Lick Branch (Huntington Creek tributary)

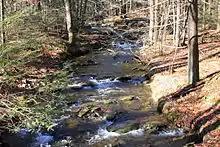
Lick Branch looking upstream

Lick Branch begins in a steep valley in the foothills of North Mountain, just south of Pennsylvania Route 118 in western Ross Township. The stream flows southwest and enters Fairmount Township. In Fairmount Township, it turns south and then south-southeast, reentering Ross Township and its valley deepens. In Ross Township, the stream continues flowing south-southwest for more than a mile, while its valley deepens. It then turns southeast and then south, leaving the valley and reaching its confluence with Huntington Creek.